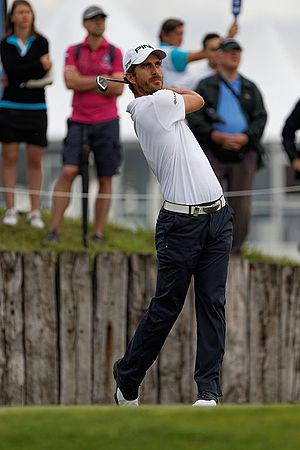
Alejandro Cañizares lors du second tour de l'Open de France 2014